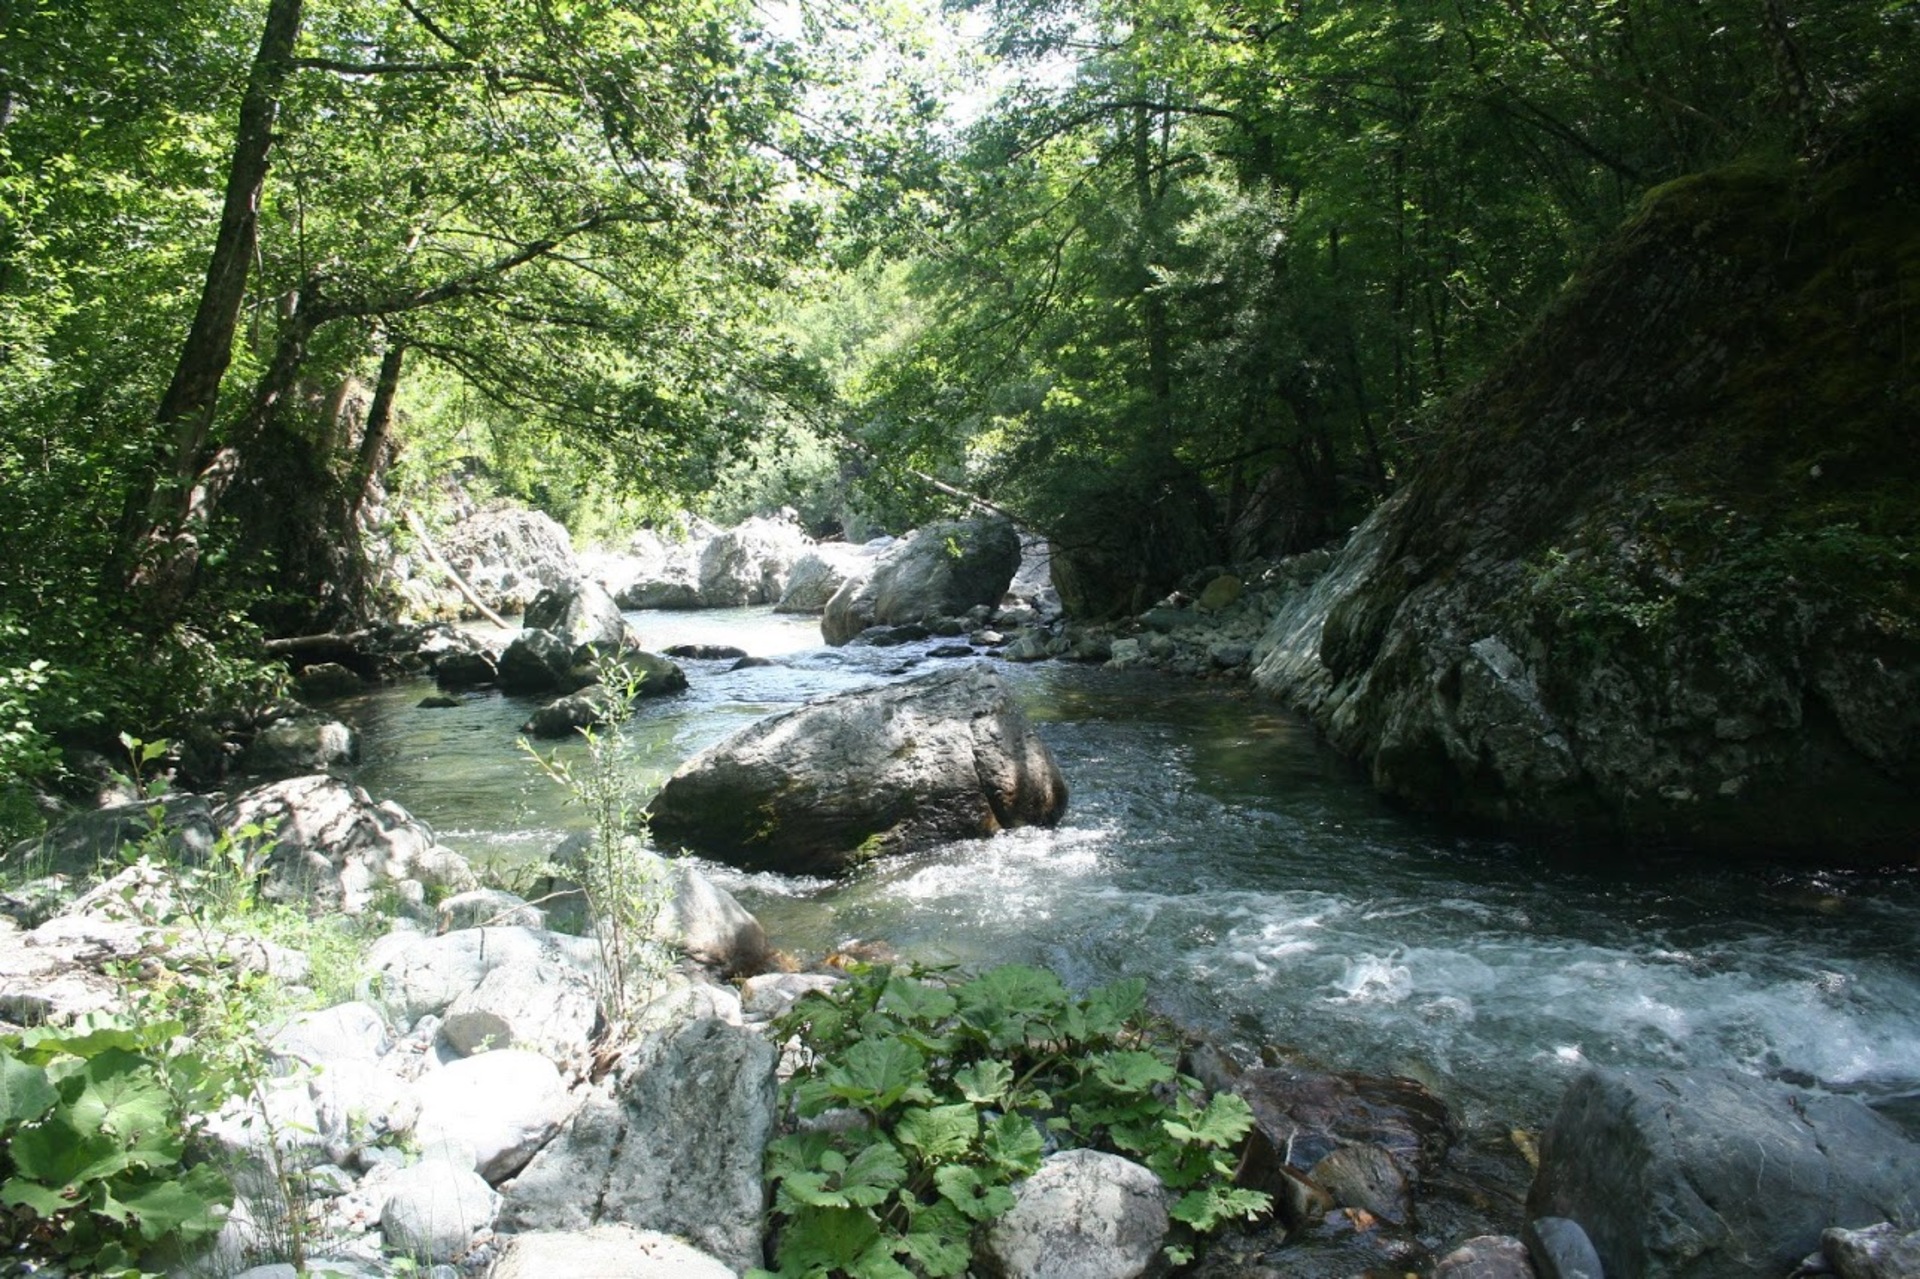
nature, water resources, body of water, stream, watercourse, riparian zone, nature reserve, water, natural landscape, vegetation, mountain river, river, creek, stream bed, arroyo, natural environment, jungle, biome, forest, riparian forest, wilderness, waterway, rainforest, tree, rock, valdivian temperate rain forest, ravine, fluvial landforms of streams, old growth forest, tributary, rapid, tropical and subtropical coniferous forests, landscape, state park, bank, plant, temperate broadleaf and mixed forest, spring, woodland, boulder